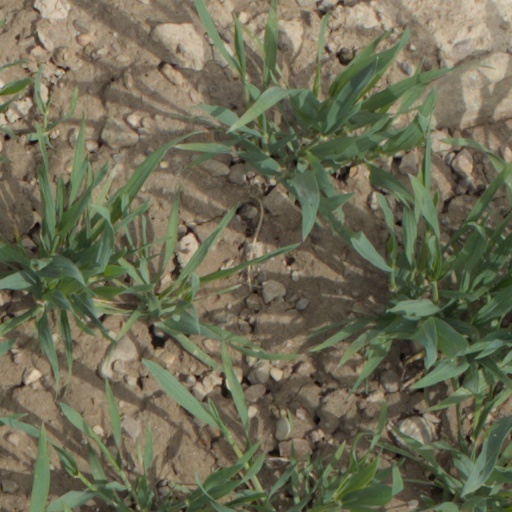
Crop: wheat